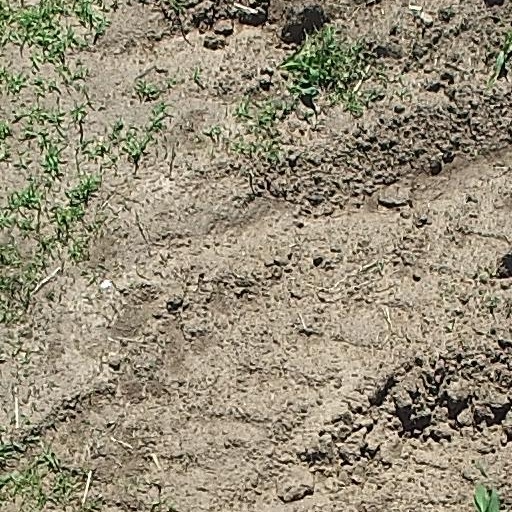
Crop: maize; corn